Cincinnati riots of 1836

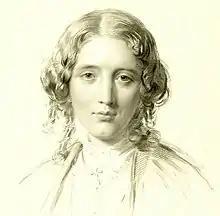
Early portrait of Harriet Beecher Stowe, 1853

Harriet Beecher Stowe, a resident of Cincinnati who later wrote the classic novel "Uncle Tom's Cabin", described the events.